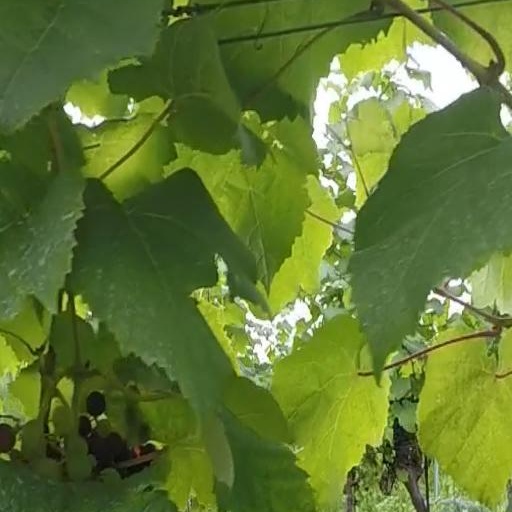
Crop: grape